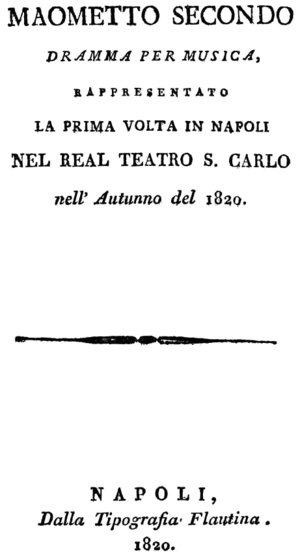
Maometto II / Synopsis
Titelbladet til librettoen til Maometto II fra opførelsen i Napoli i 1820
Maometto II er en opera i to akter af Gioachino Rossini til en italiensk libretto af Cesare della Valle baseret på hans tidligere skuespil Anna Erizo. Titelrollen, Maometto II, er inspireret af den historiske person, sultan Mehmed II. Uropførelsen fandt sted på Teatro di San Carlo i Napoli den 3. december 1820.